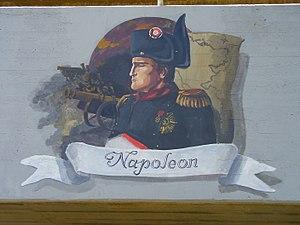
Acre est une ville d’Israël, située au nord de la baie de Haïfa, sur un promontoire et dotée d'un port en eaux profondes.